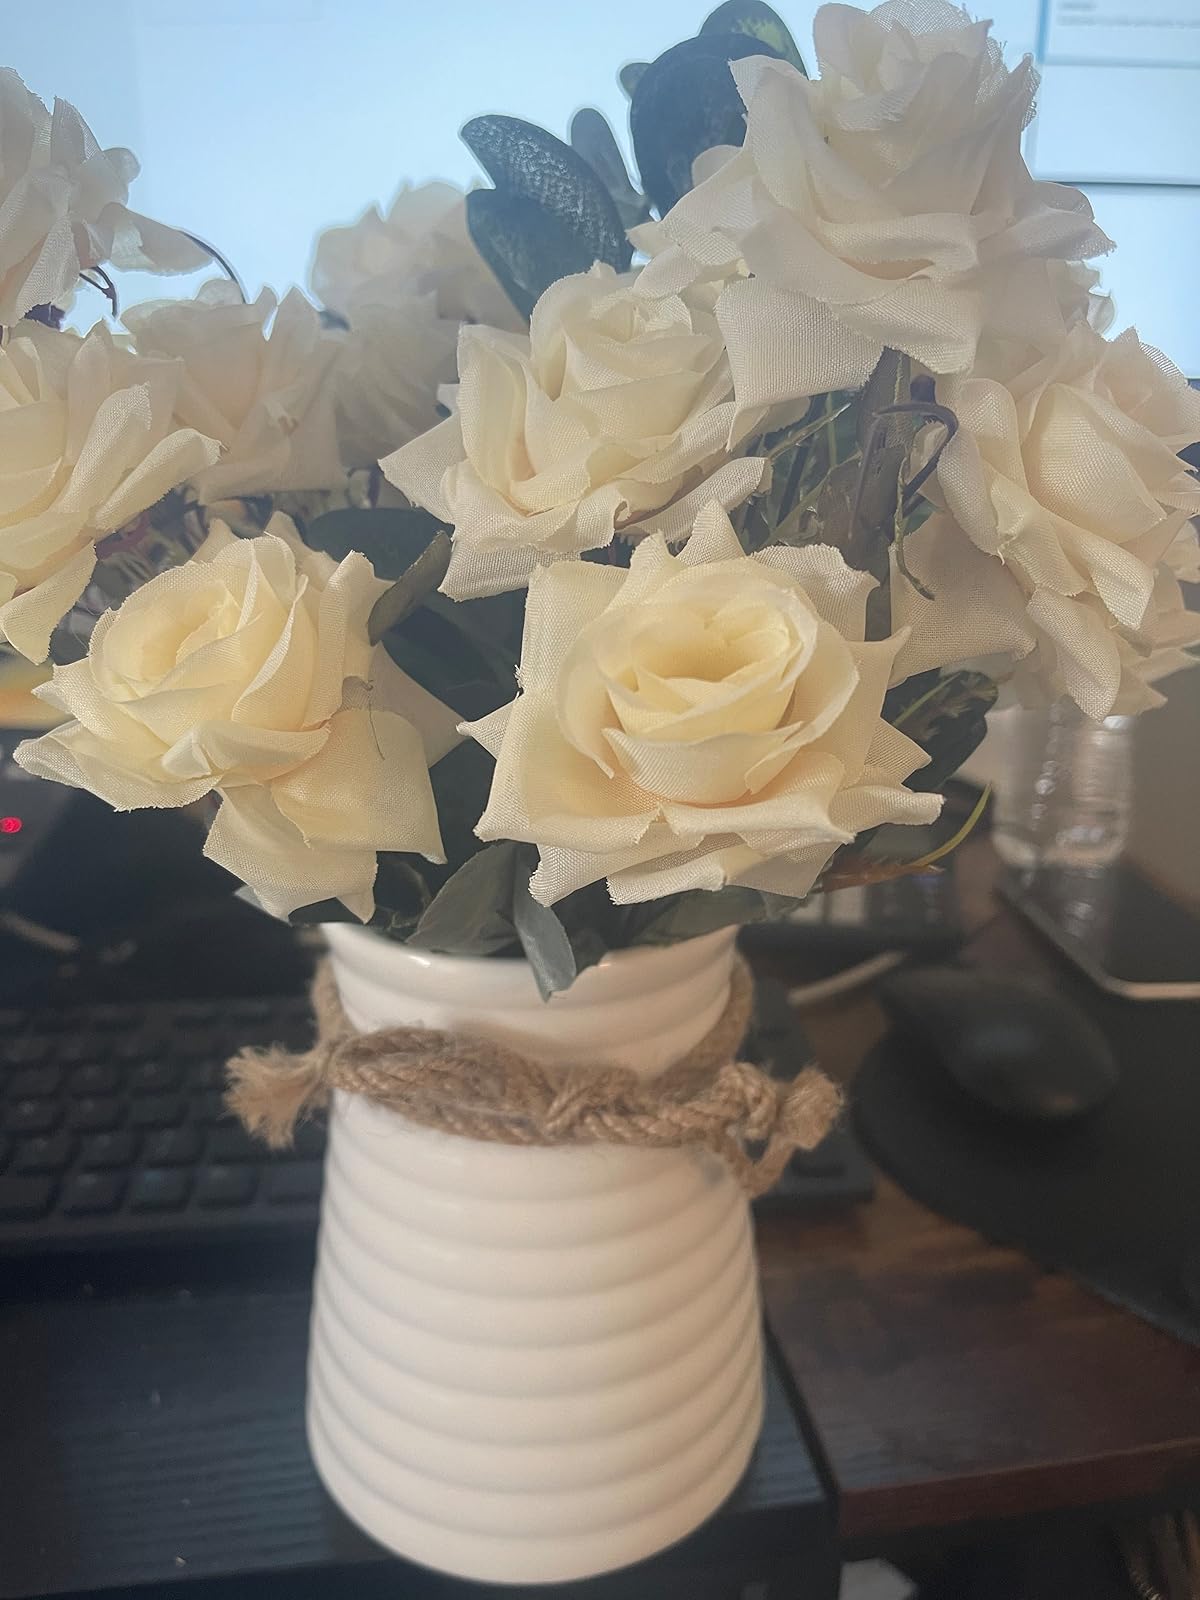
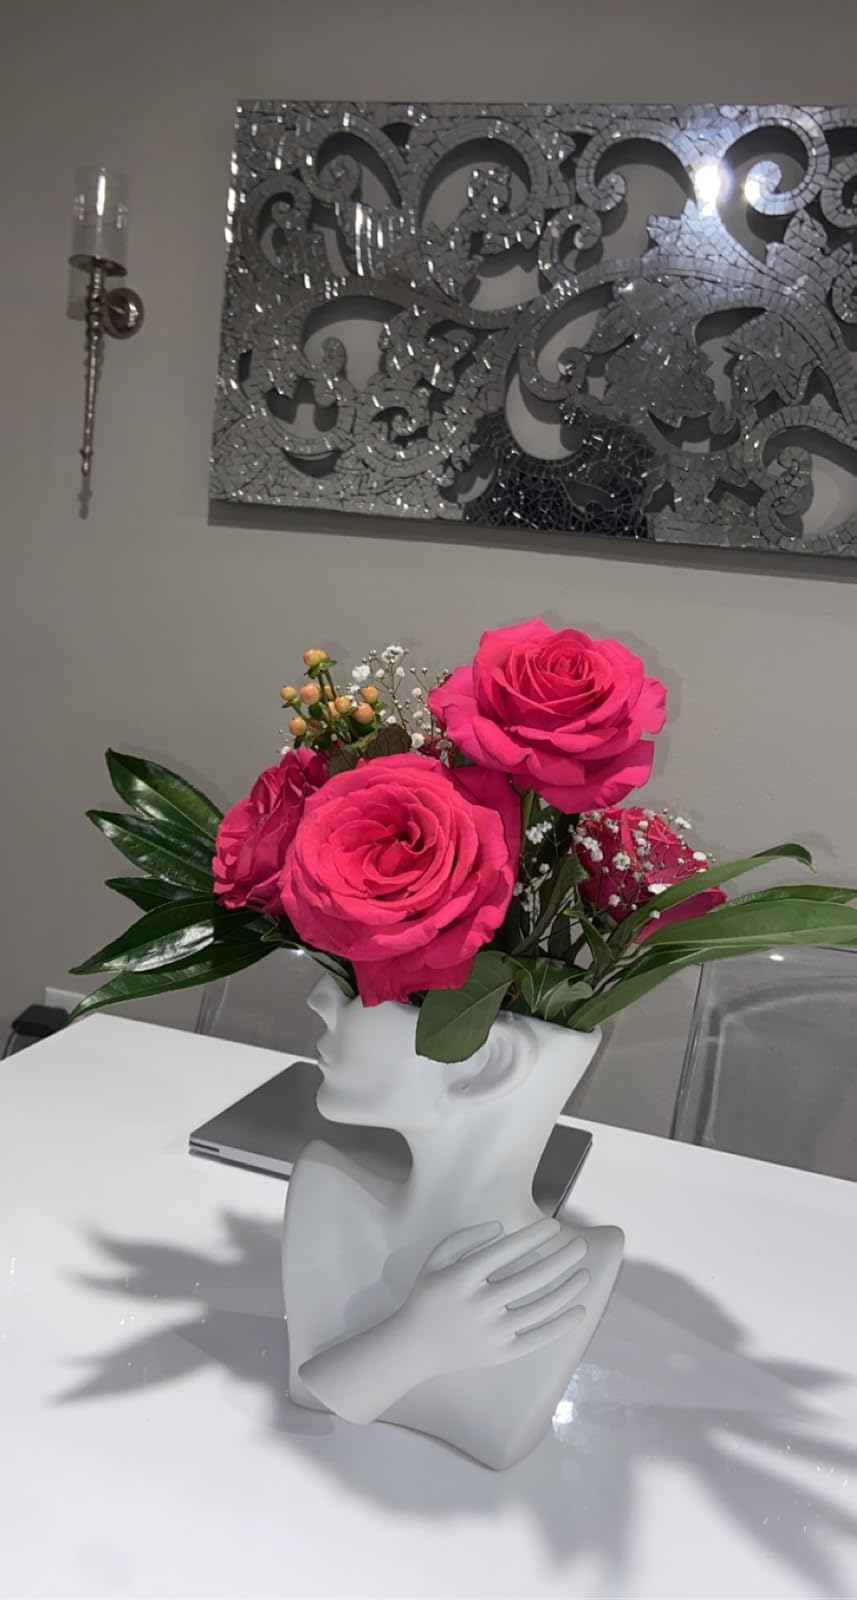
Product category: vase
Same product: no